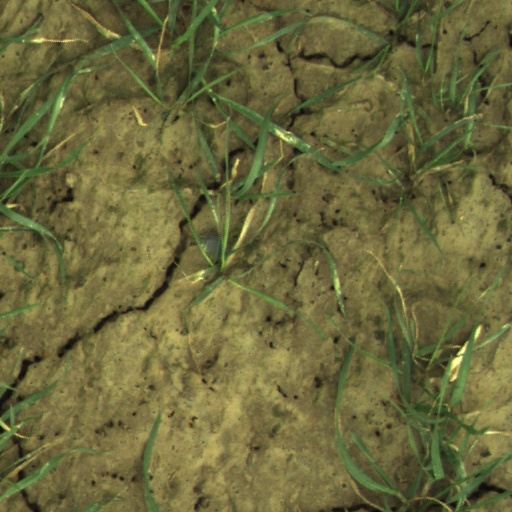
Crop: wheat